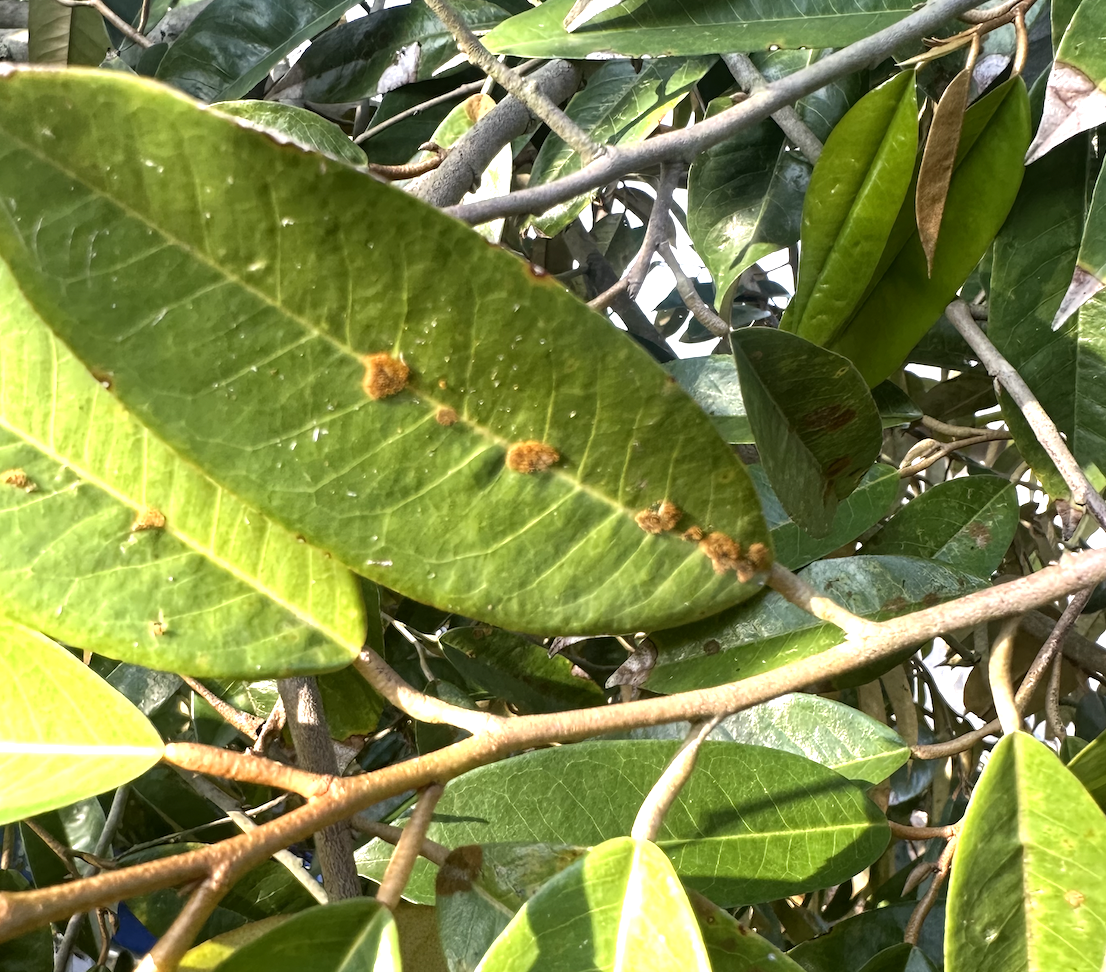
Label: stem_blight